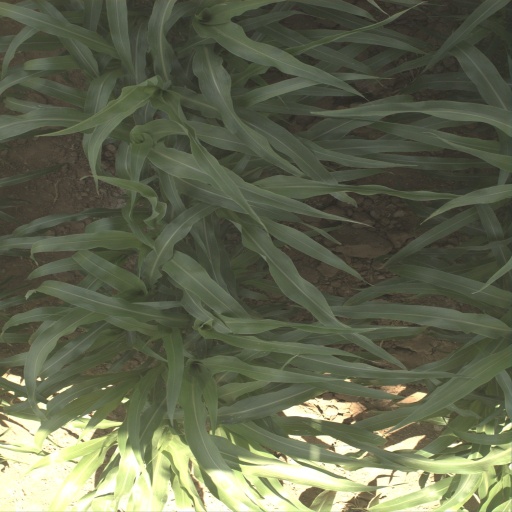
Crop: sorghum